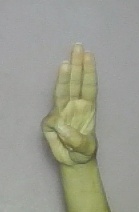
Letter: thaa